Lagna Pathrike

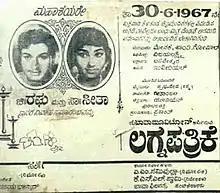
Poster

Lagna Pathrike is a 1967 Indian Kannada-language film, directed by K. S. L. Swamy and produced by A. M. Sameevulla. The film stars Rajkumar and Jayanthi. The film has musical score by Vijaya Bhaskar. This is the only movie in entire career of Rajkumar whose title starts with the letter "L".